Beavis and Butt-Head Do America

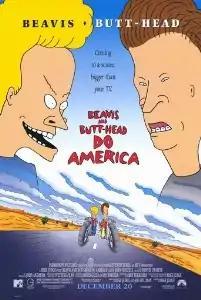
Theatrical release poster

Beavis and Butt-Head Do America is a 1996 American adult animated comedy road film based on the MTV animated television series "Beavis and Butt-Head". The film was co-written and directed by series creator Mike Judge, who also reprises his roles from the series; Demi Moore, Bruce Willis, Robert Stack and Cloris Leachman star in supporting roles. The film follows Beavis and Butt-Head, two teen slackers who travel the US and unknowingly become fugitives.